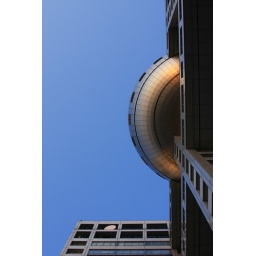
Fuji TV Headquarters building in Odaiba, Tokyo